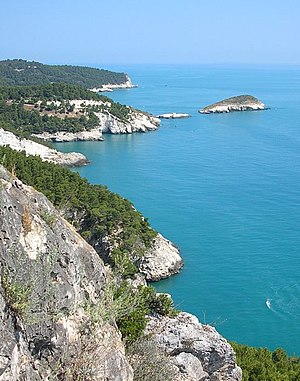
Nationalpark Gargano
Garganokysten nær Vieste.
Nationalpark Gargano is a nationalpark i provinsen Foggia i Apulien i det sydlige Italien. Ud over halvøen Gargano som den har navn efter, omfatter den også øgruppen Isole Tremiti og Foresta Umbra, et stort skovområde der blev fredet i 1977.